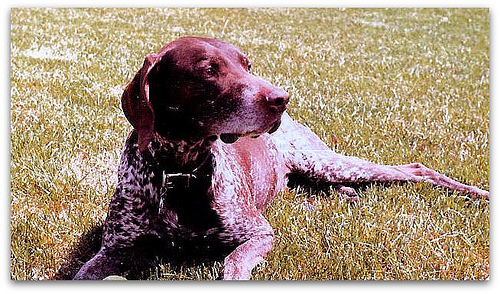
Animal: dog
Breed: german_shorthaired